Adele Lim

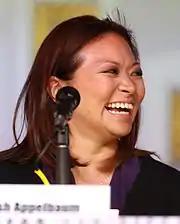
Lim at the 2013 San Diego Comic-Con

Adele Lim (born 15 August 1975) is a Malaysian screenwriter, producer, and director. She is best known for being a co-writer on "Crazy Rich Asians", the first film by a major Hollywood studio to feature a majority cast of Asian descent in a modern setting since "The Joy Luck Club" in 1993, and "Raya and the Last Dragon" in 2021"," an animated fantasy adventure inspired by Southeast Asian culture"." She also directed and produced the 2023 comedy "Joy Ride".